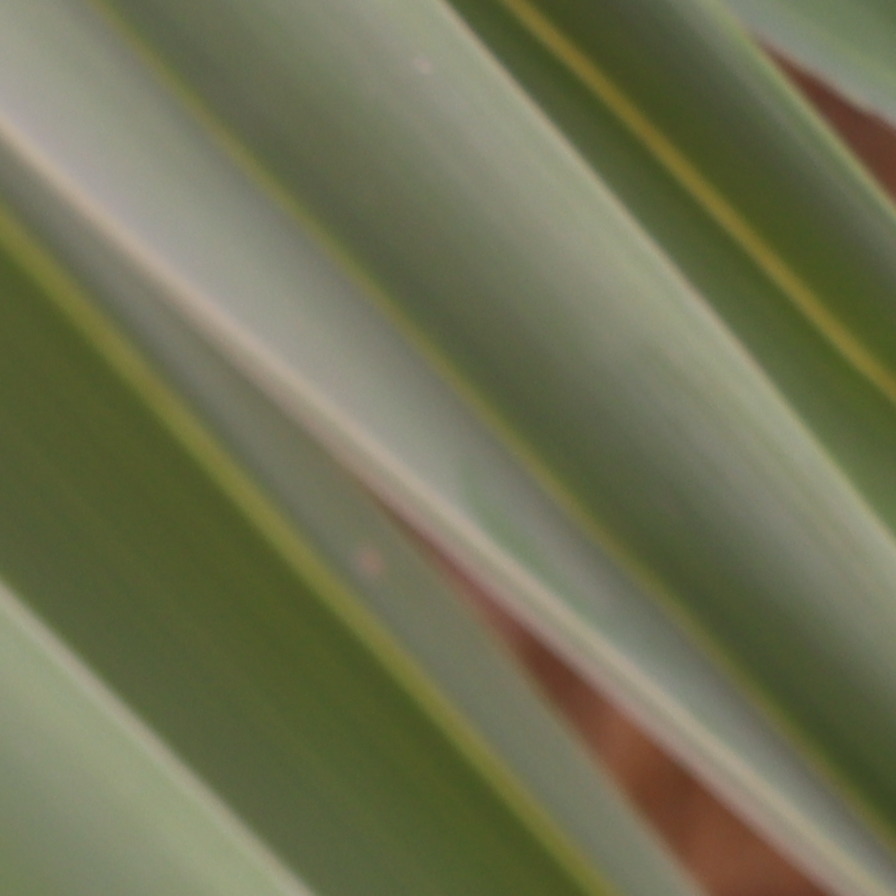
Label: Healthy